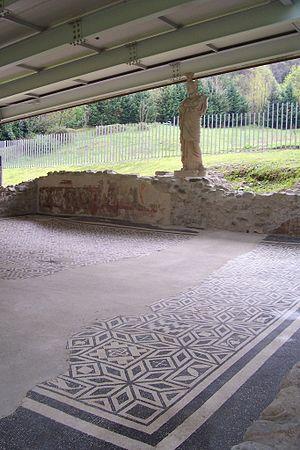
Le sanctuaire de Minerve est un temple de l’époque romaine situé à Breno. Le temple est adossé à un éperon rocheux sur la rive orientale de la rivière Oglio face à une grotte d'où sourdait une source.